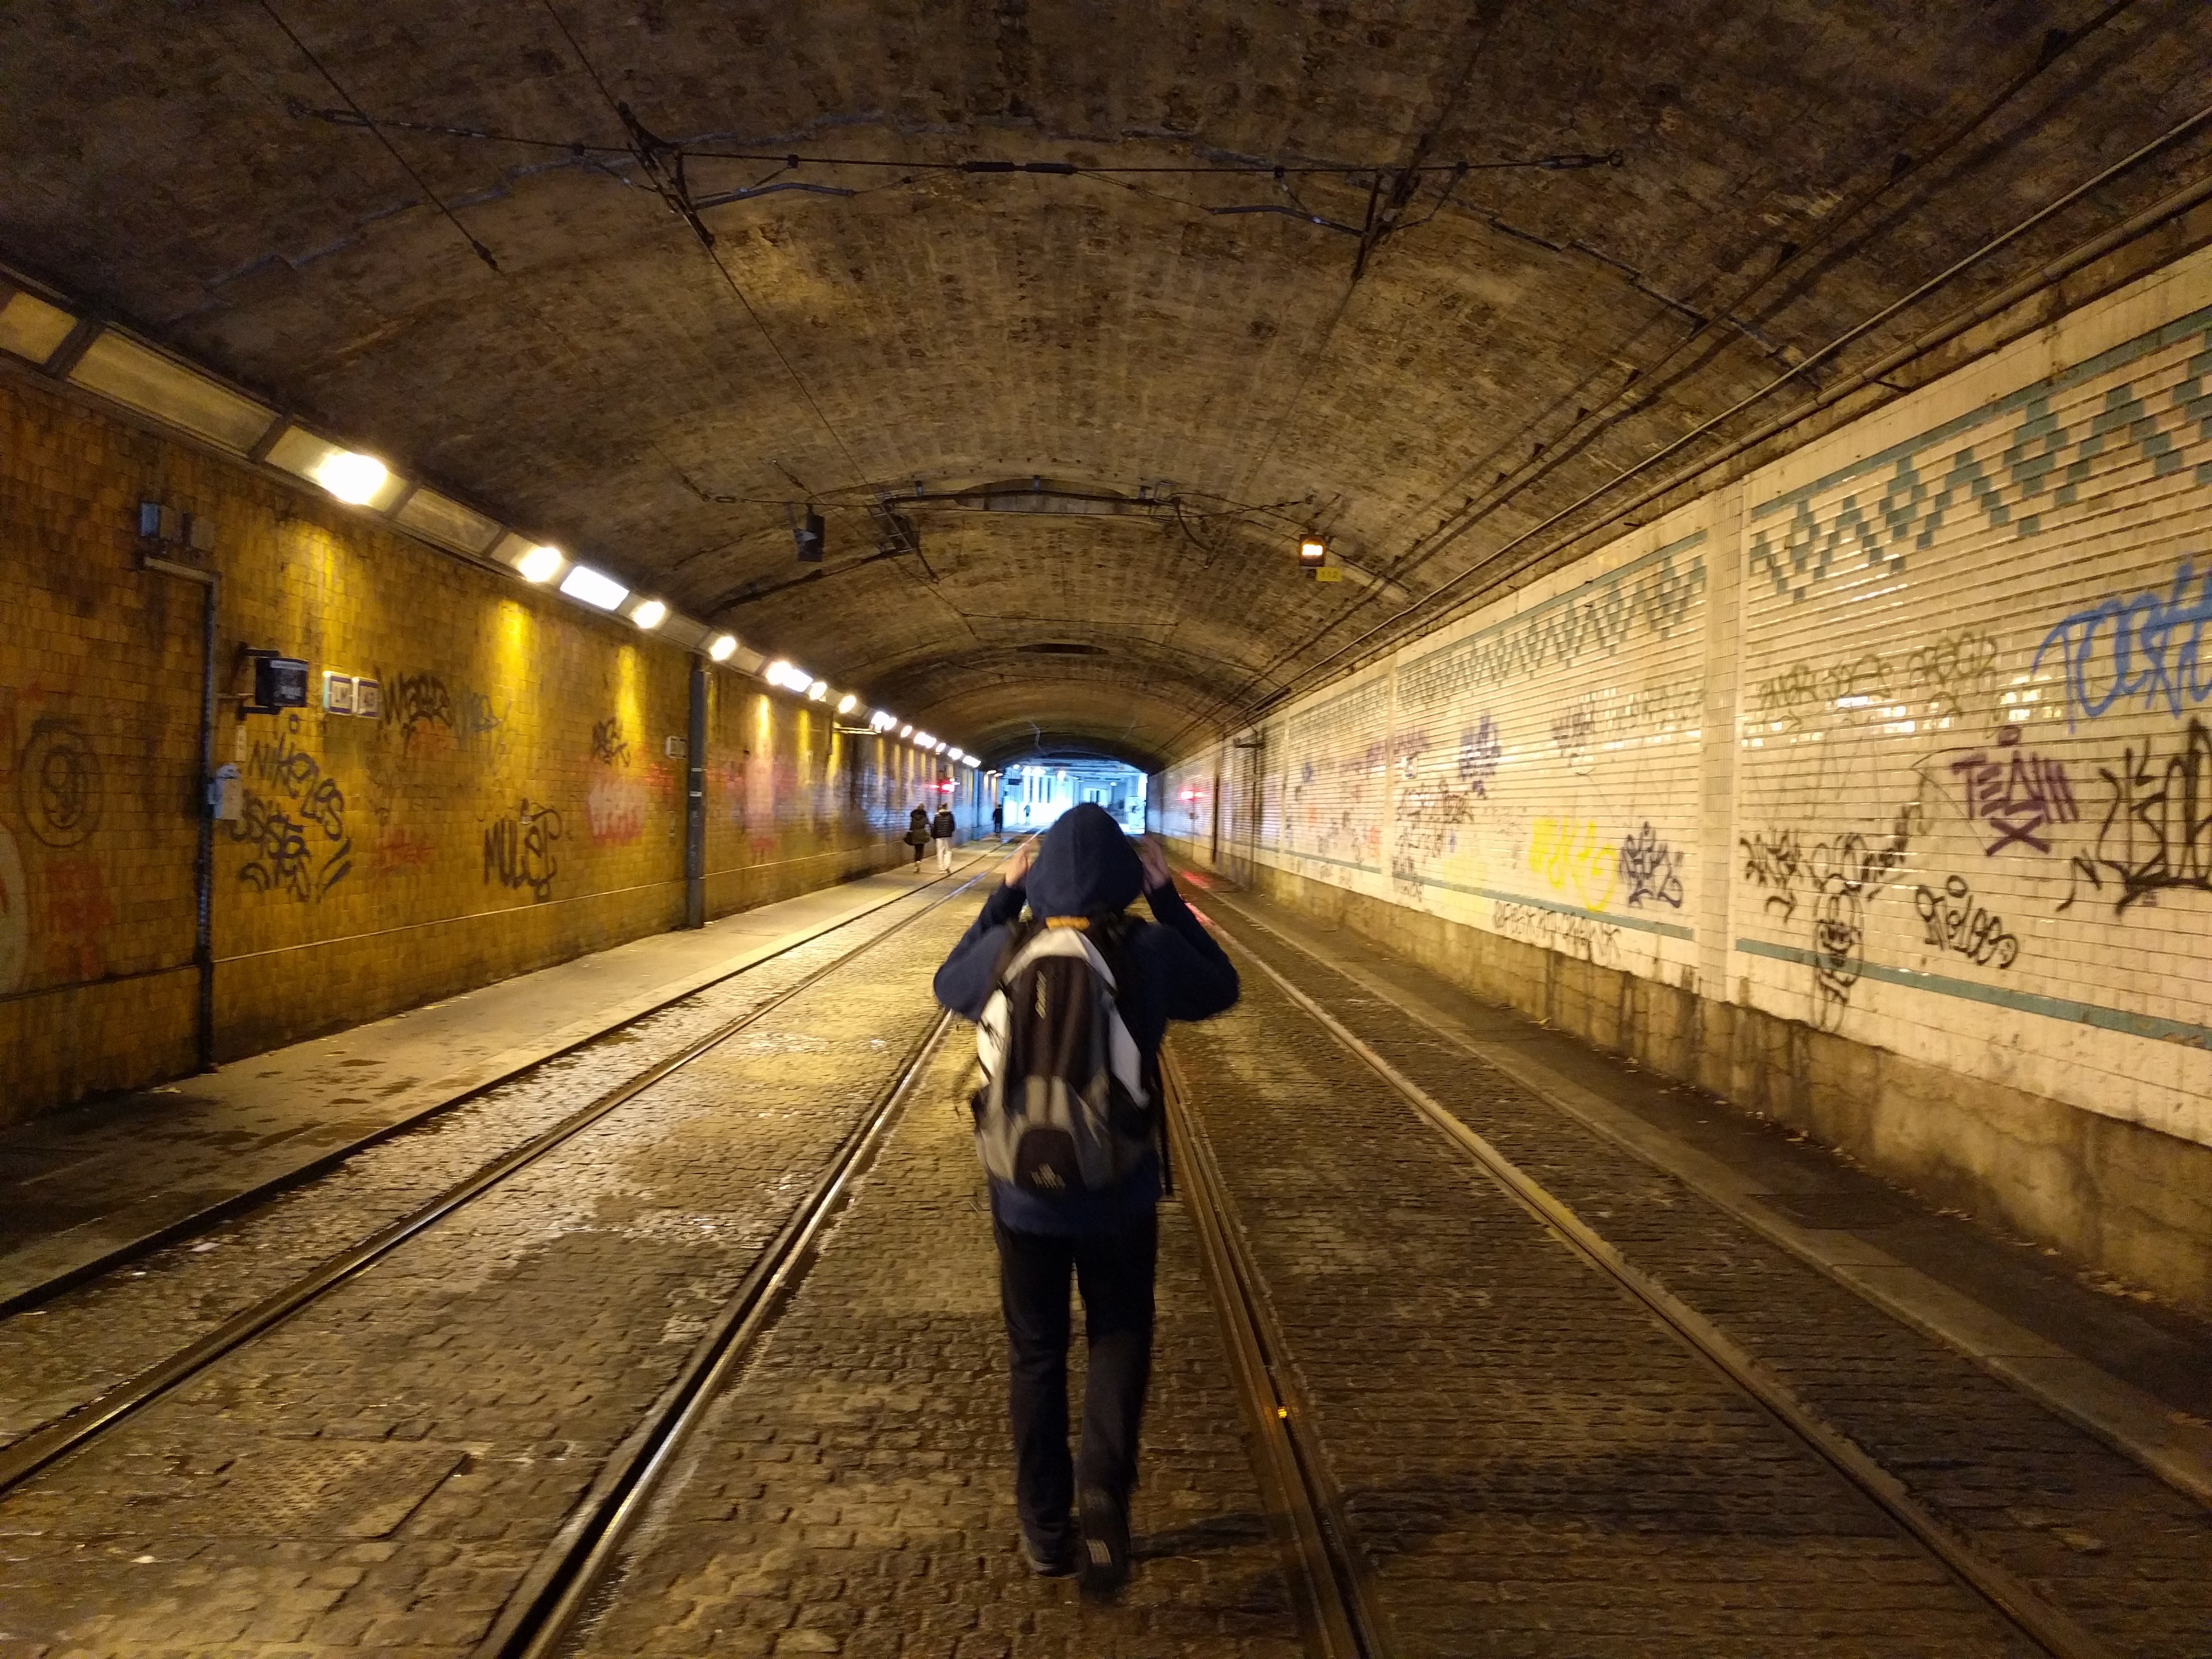
track, tunnel, subway, transport, public transport, metro station, infrastructure, urban area, rapid transit